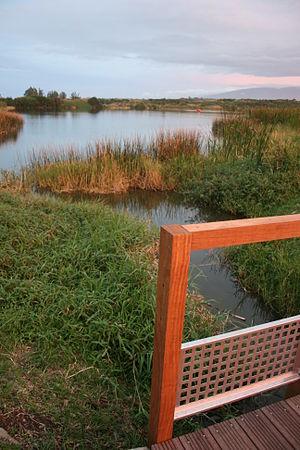
Saint-André est une commune française d'outre-mer, située dans le département et la région de La Réunion.